Ameloblastoma

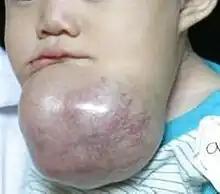

While chemotherapy, radiation therapy, curettage and liquid nitrogen have been rarely effective in cases of ameloblastoma, surgical resection or enucleation remains the most definitive treatment for this condition. However, in a detailed study of 345 patients, chemotherapy and radiation therapy was contraindicated for the treatment of ameloblastomas. Thus, surgery is the most common treatment of this neoplasm. A case of giant ameloblastoma was recently reported and managed with total mandibulectomy and pectoralis major myocutaneous flap reconstruction. A systematic review found that 79% of desmoplastic ameloblastoma cases were treated by resection. Conservative treatment requires very careful case selection.